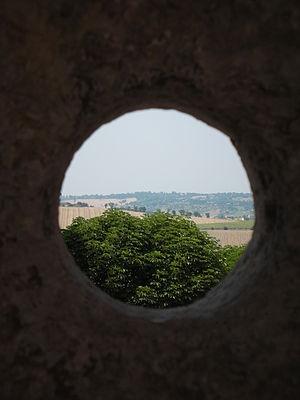
Rocca de Urbisaglia, panorama par une canonnière
La Rocca de Urbisaglia est une fortification militaire qui remonte au début du XVIᵉ siècle, construite en incluant des ruines de structures médiévales précédentes, à leur tour bâties sur des murs romains.